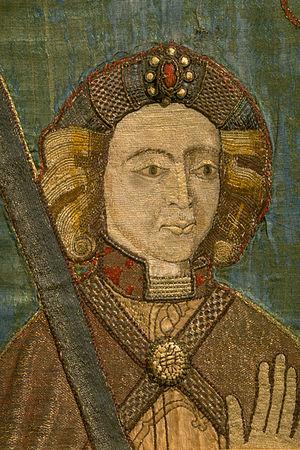
Holmger Knutsson est un noble suédois issu de la famille royale et un prétendant au trône de suède pendant le règne d' Éric XI de Suède.